Horsa Bridge

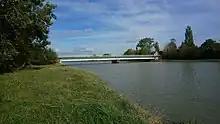
Horsa Bridge

Horsa Bridge, also known as Ranville Bridge, over the Orne river, was, along with Pegasus Bridge, captured during Operation Tonga by gliderborne troops of the 2nd Oxfordshire and Buckinghamshire Light Infantry (the 52nd) in a "coup de main" operation in the opening minutes of D-Day, 6 June 1944. The seizing of both bridges was considered to be critical to securing the eastern flank of the Normandy landings area, preventing German armour from reaching the British 3rd Infantry Division which was due to start landing on Sword at 07:25. Horsa Bridge, a road bridge, was over 400 yards east of Pegasus Bridge towards the village of Ranville.